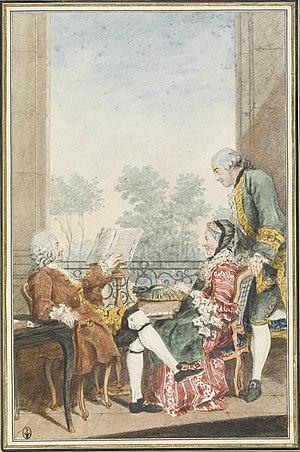
Monsieur et madame de la Chapelle, et monsieur de Lesseps, employé aux affaires étrangères
Dominique de Lesseps, né le 25 octobre 1715 à Bayonne, mort le 10 octobre 1794 à Paris, est un diplomate français.